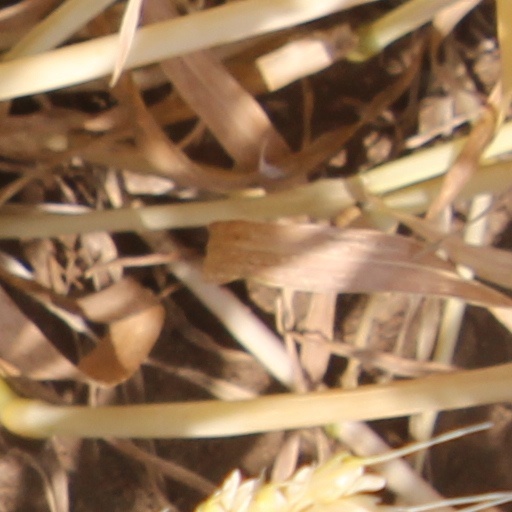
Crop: wheat